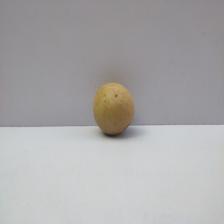
Size: Medium